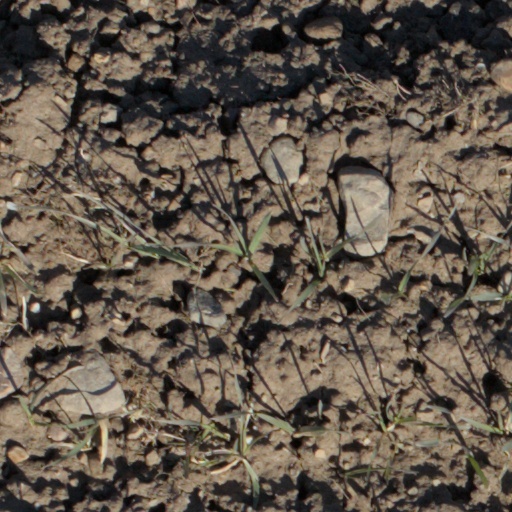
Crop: wheat